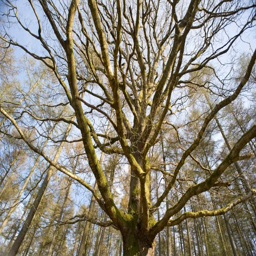
wide angle view of the spreading bare branches of a large deciduous tree in woodland